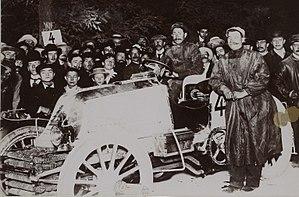
Paris-Berlin est une course automobile organisée par l'Automobile Club de France, du 27 au 29 juin 1901, sur une distance de course de 1 105 kilomètres. Elle est considérée comme étant le VIᵉ Grand Prix automobile de l'A.C.F.. L'organisent conjointement les Automobile Club de France et d'Allemagne.
Mors est un constructeur pionnier de l'automobile français parisien entre 1895 et 1925. Il fut célèbre au début du XXᵉ siècle pour ses nombreux succès sportifs entre 1899 et 1904, rivalisant alors souvent avec Panhard sur route. Mors est dirigé par André Citroën à partir de 1908 puis absorbé par Citroën à sa fondation en 1919.
Henri Fournier, né le 13 avril 1871 au Mans et mort le 18 décembre 1919, est un pilote automobile, coureur cycliste, pilote de vitesse moto et aviateur français.